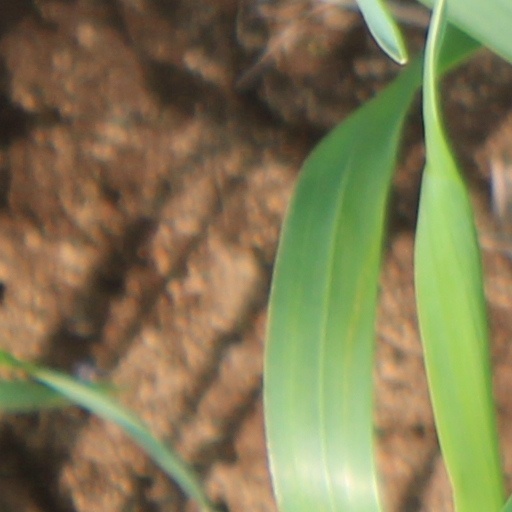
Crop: wheat